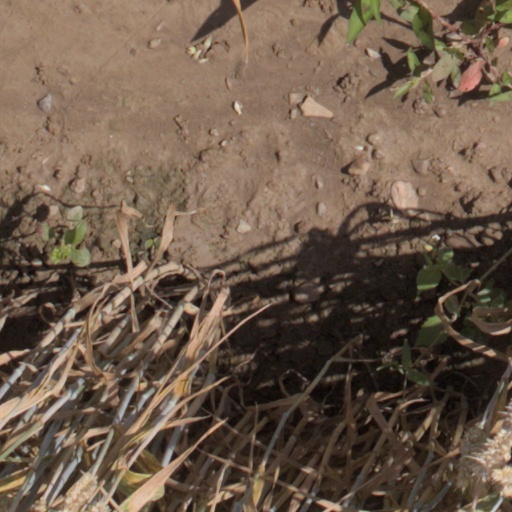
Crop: wheat